Joel Tanner Hart

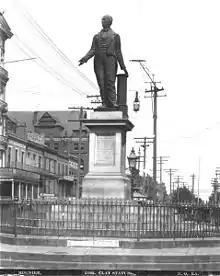
1860 statue of Henry Clay in New Orleans

Joel Tanner Hart was born February 10, 1810, near Winchester, in Clark County, Kentucky to Josiah Hart and Judith Tanner Hart and was a sculptor of importance during America's antebellum years. As a young man, he worked as a stone-cutter, developing his skills as a sculptor. In the 1840s he joined a growing artistic and literary community in Florence, Italy where he lived for the remainder of his life.